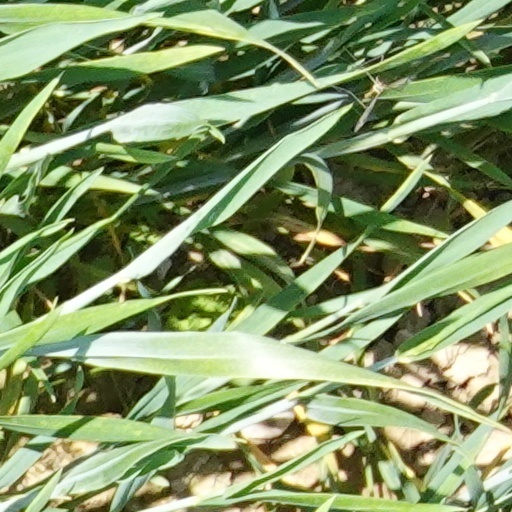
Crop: wheat